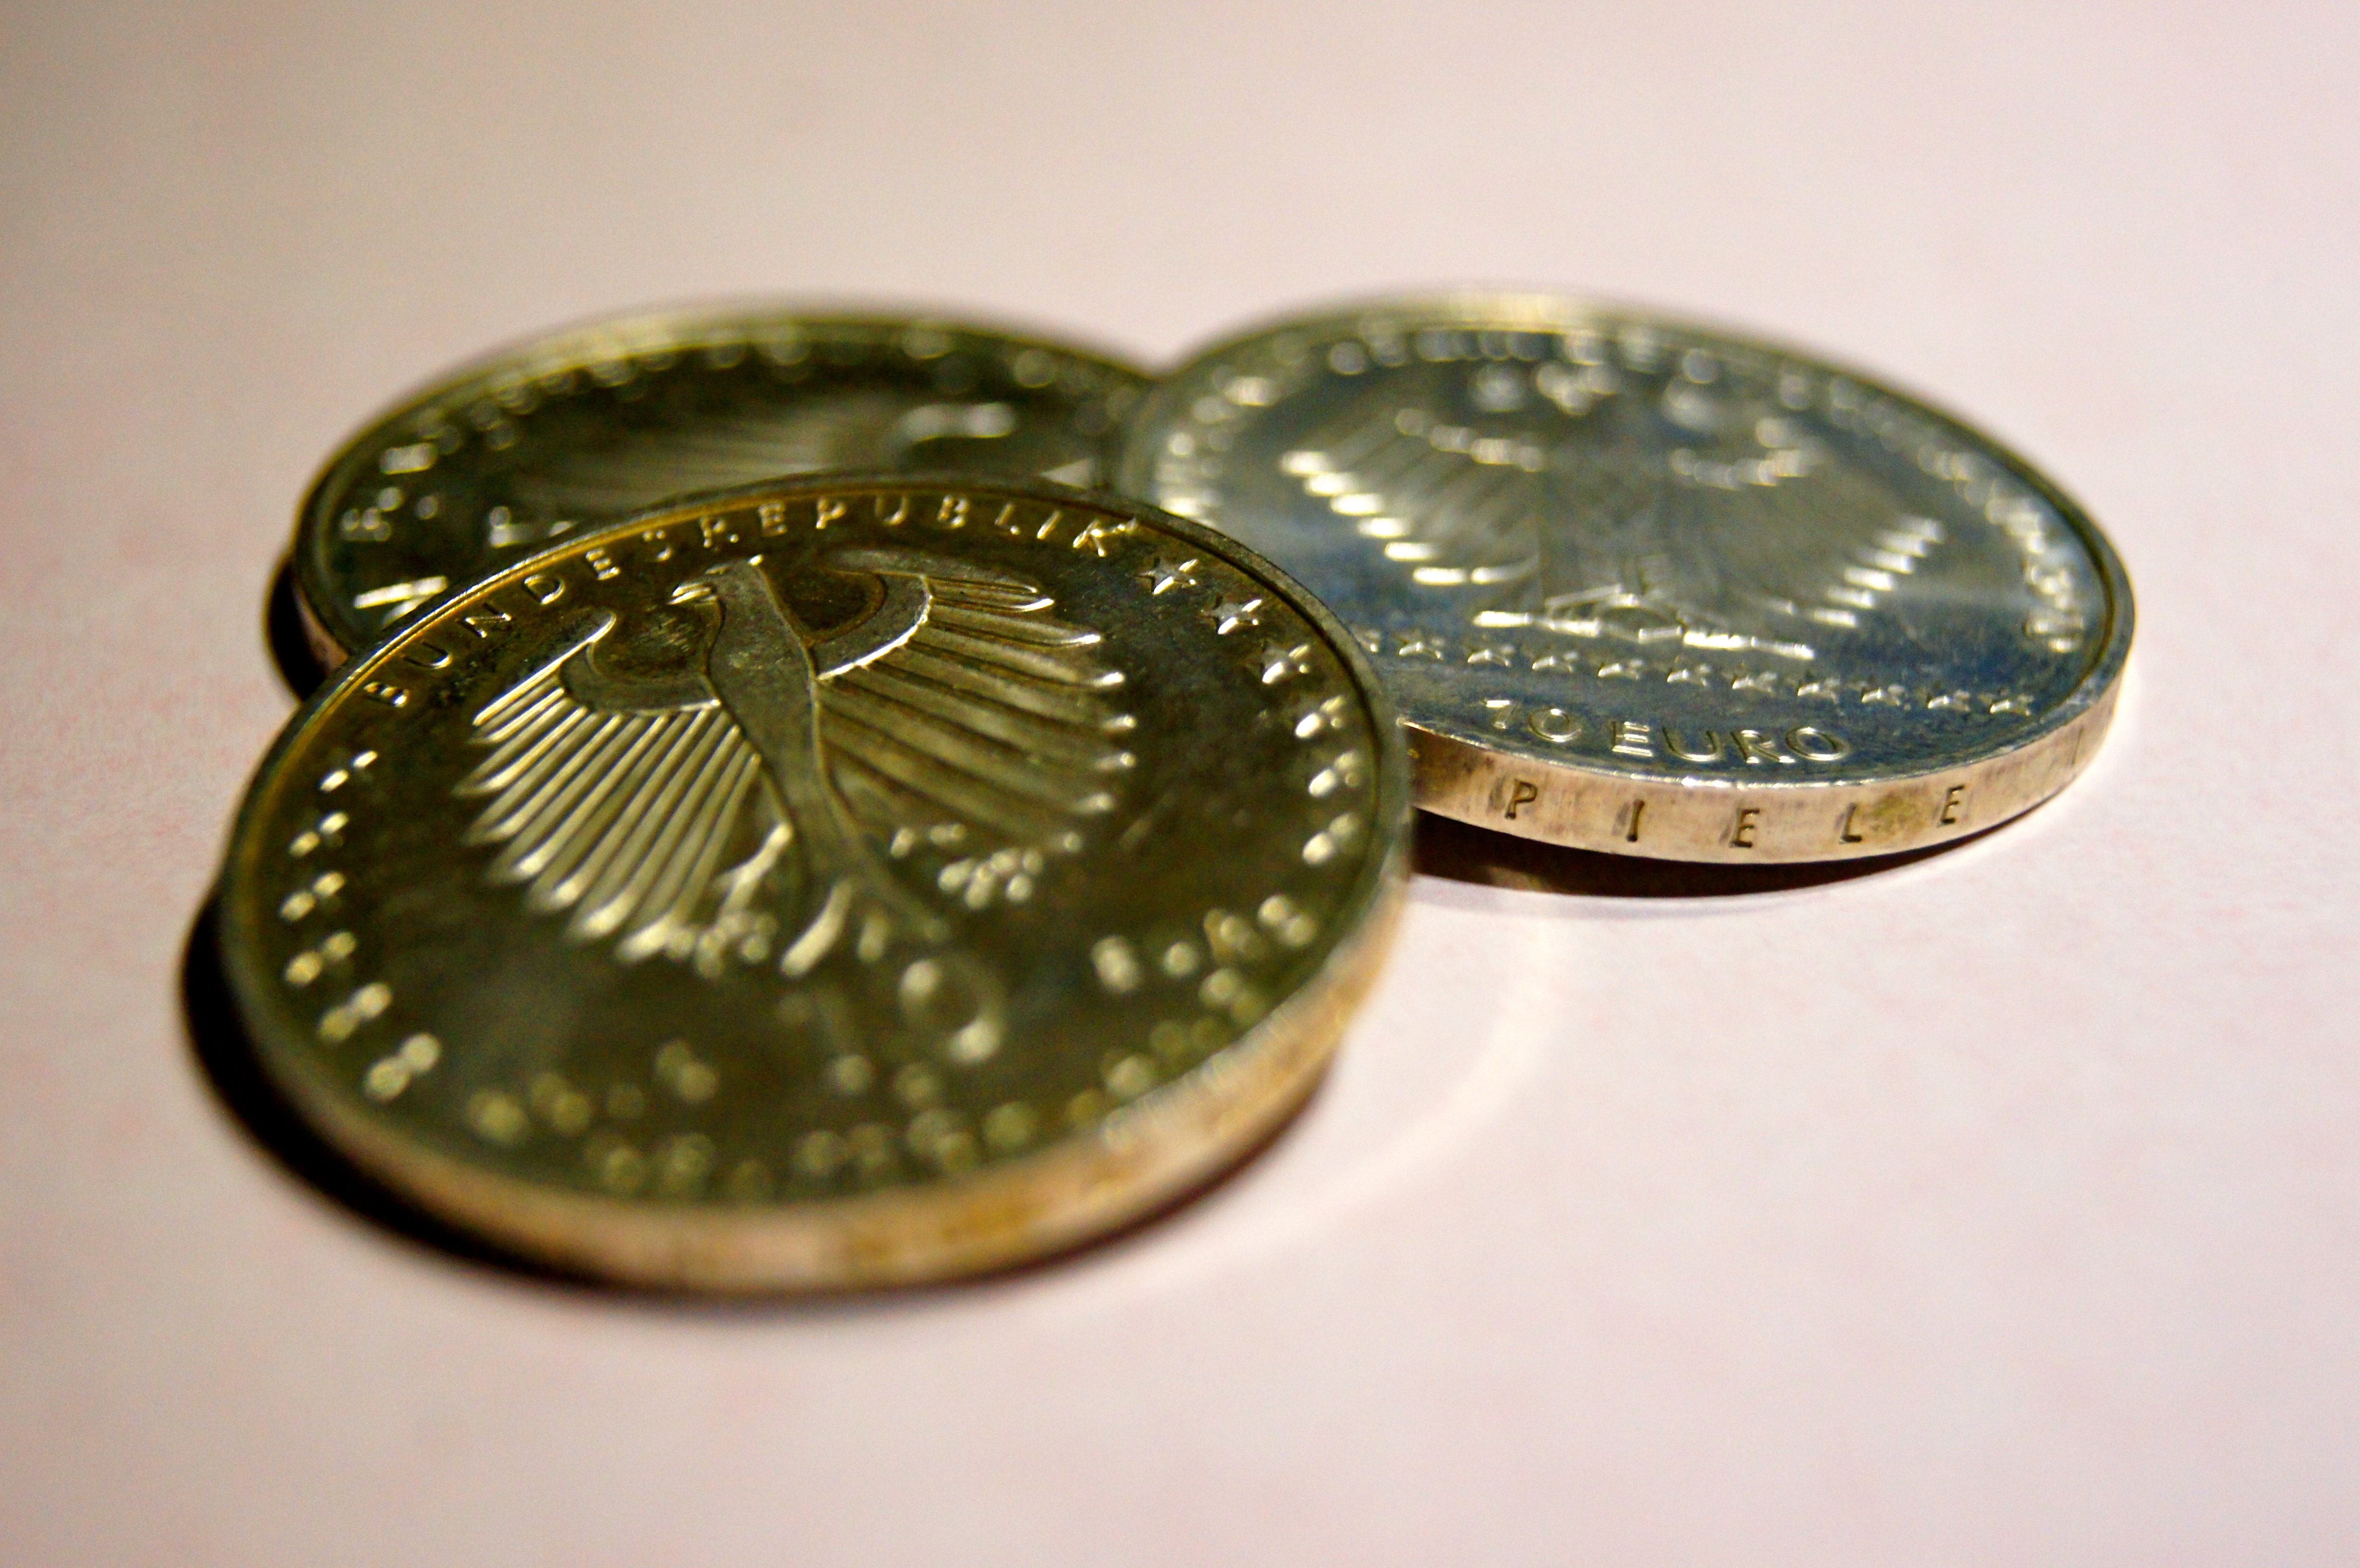
europe, metal, money, material, button, jewellery, art, bank, three, brass, silver, currency, euro, coin, soft, bill, save, coins, cash and cash equivalents, profit, account, pay, inflation, locket, fashion accessory, deflation